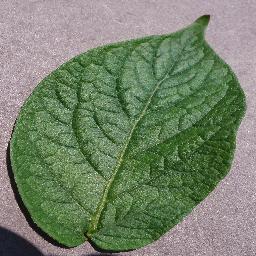
Etiqueta: Sana